Surf's Up (song)

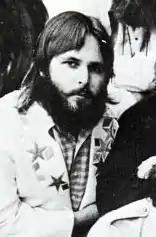
Carl Wilson (pictured 1971) sang the lead vocal that had been missing from the "1st Movement" backing track.

Carl ultimately overdubbed a lead vocal onto the song's first part, the original backing track dating from November 1966, as well as backing vocals. Two organ overdubs were also recorded. The second movement was composed of the December 15, 1966 solo piano performance by Brian, augmented with vocal and Moog synthesizer overdubs. Carl reworked the refrain from another unreleased "Smile" song, "Child Is Father of the Man", into the coda of "Surf's Up". Bruce Johnston recalled, "We ended up doing vocals to sort of emulate ourselves without Brian Wilson, which was kind of silly." Al Jardine sang the lead vocal on this section. Rieley said, "we all got involved in [the final tag]... I'm on it [and] a guy who worked for us part-time, Bill DeSimone, is on it. He just sings 'Hey, hey.' But it is integral to the tag on the record. That was a lot of fun...". Writing in a 1996 online Q&A, he wrote that Brian had "stated clearly that it was his intent all along for 'Child [Is Father of the Man]' to be the tag for 'Surfs Up' "[sic]"."